Tlaxcaltec

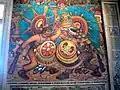
Tlaxcalan warriors fighting against warriors from Texcoco, Cuauhtepec and Ocelotepec.

The Tlaxcallans, or Tlaxcaltec, are an indigenous Nahua people who originate from Tlaxcala, Mexico. The Confederacy of Tlaxcala was instrumental in overthrowing the Aztec Empire in 1521, alongside conquistadors from the Kingdom of Spain. The Tlaxcallans remained allies of the Spanish for 300 years until the Independence of Mexico in 1821.